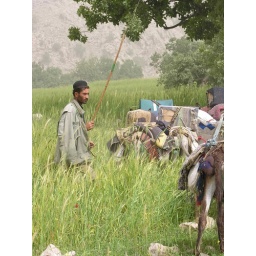
kuch in long grass - there are chickens in the boxes